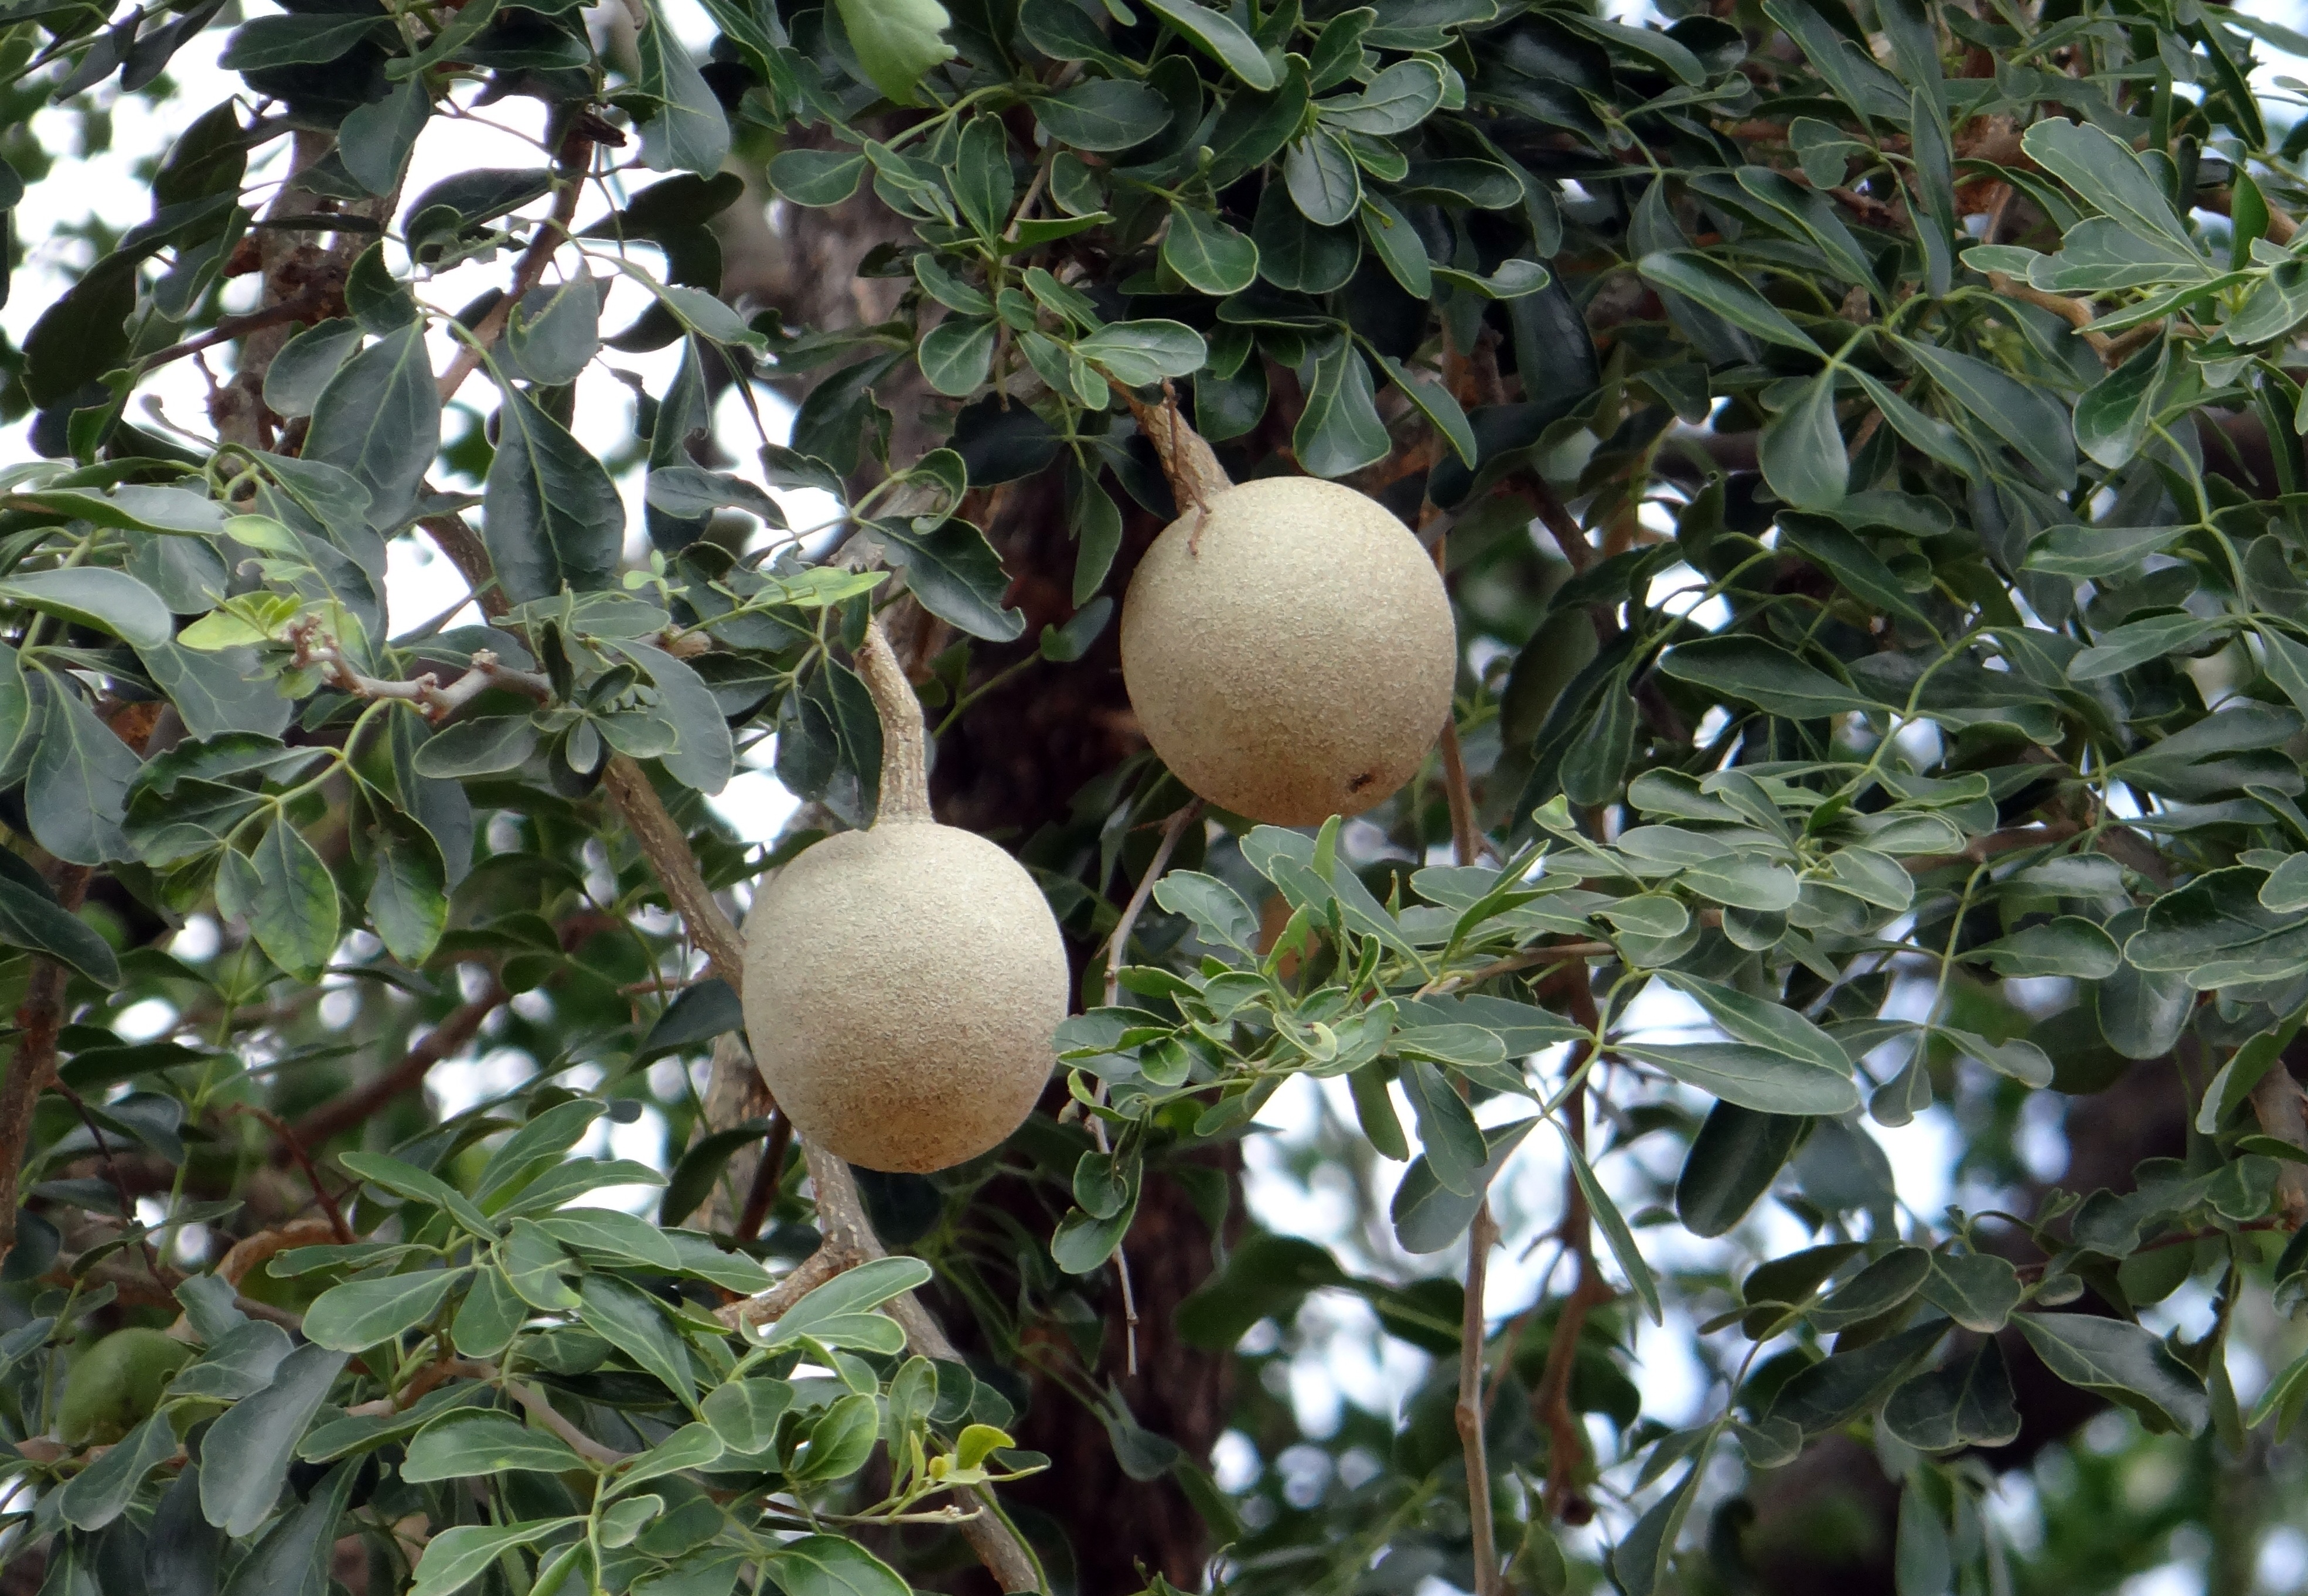
tree, branch, plant, fruit, flower, food, produce, flora, coconut, india, citrus, flowering plant, bitter orange, land plant, manilkara, elephant apple, monkey fruit, curd fruit, kaitha, limonia acidissima, feronia elephantum, feronia limonia, hesperethusa crenulata, schinus limonia, limonia, wood apple